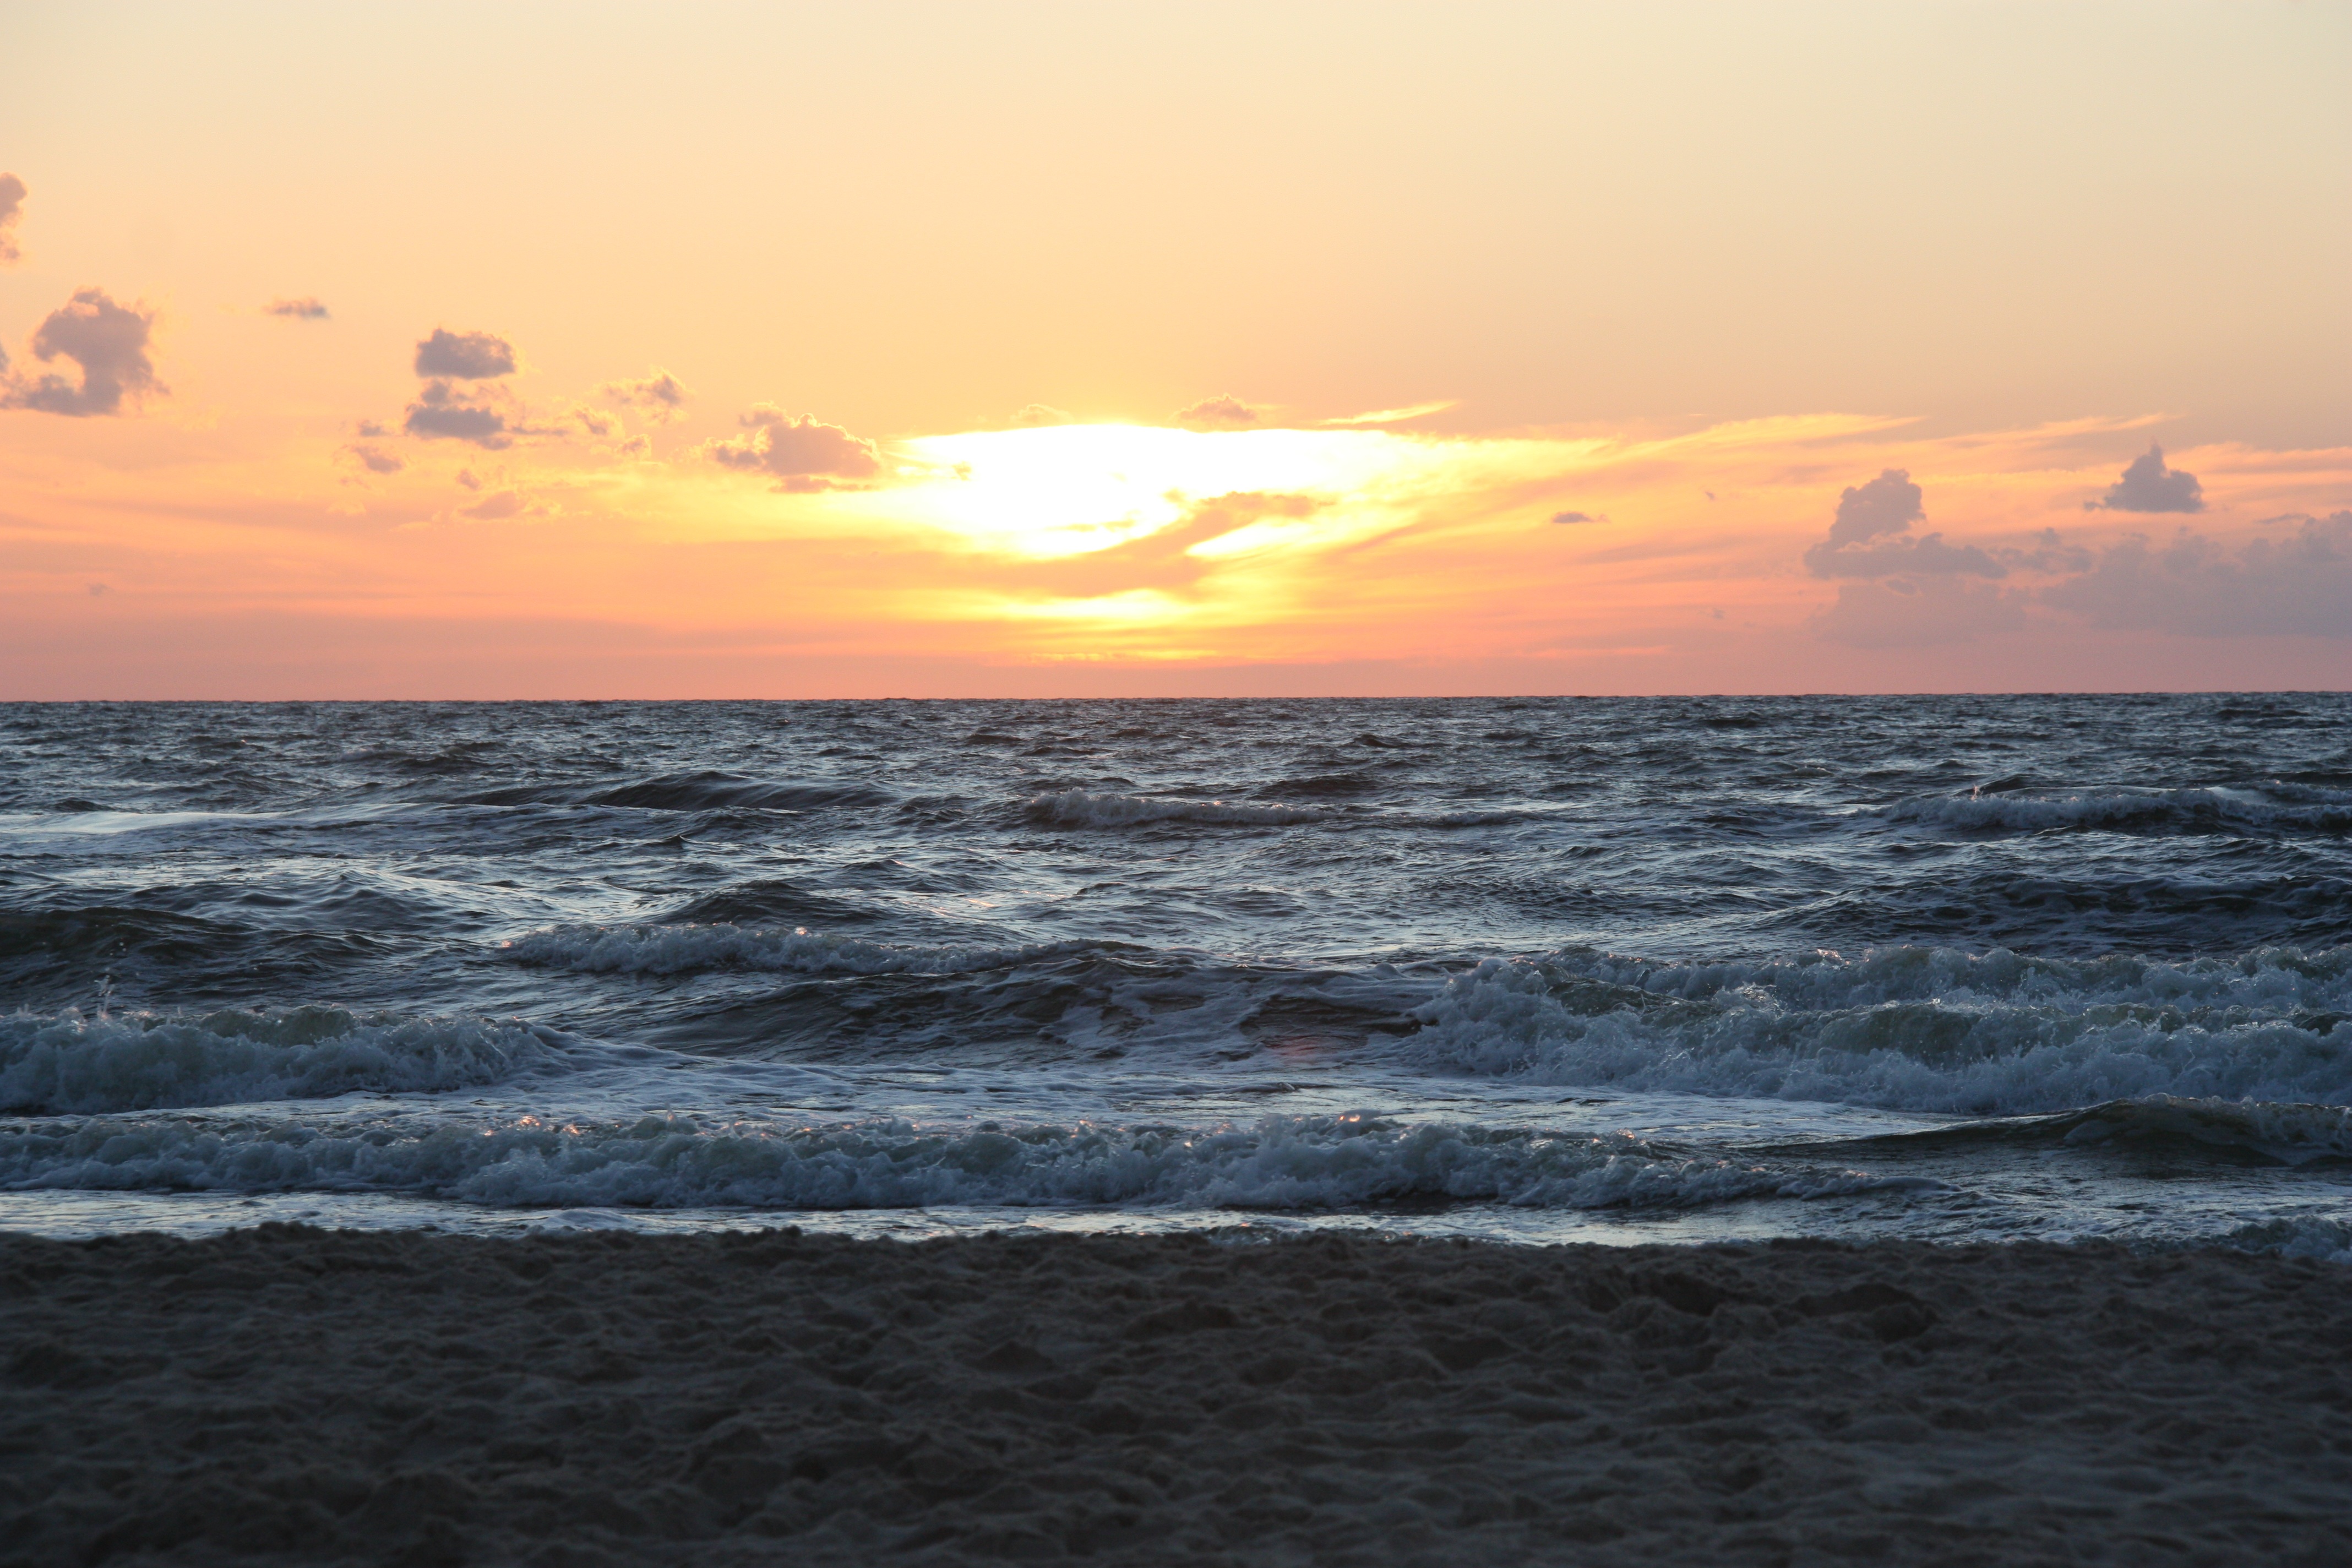
beach, sea, coast, water, sand, ocean, horizon, cloud, sky, sunrise, sunset, morning, shore, wave, dawn, dusk, evening, body of water, clouds, holidays, poland, afterglow, the coast, the baltic sea, the waves, wind wave